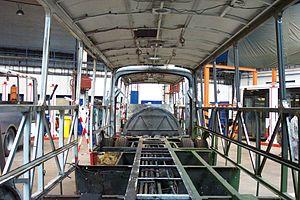
La Série 700 est une série de plusieurs autobus et autocars de la marque tchèque Karosa. Elle fut produite entre 1981 à 1997 dans la ville de Vysoké Mýto en Tchécoslovaquie puis en République tchèque.